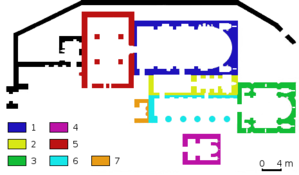
Dadivank est un monastère arménien situé au Haut-Karabagh, dans un site boisé. Il fut construit entre le IXᵉ et le XIIIᵉ siècle. L'église date de 1214.